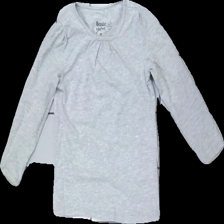
View: front
Type: Top
Category: Children
Brand: Not in the list
Brand text on label: basic you
Colors: Grey
Material: ?
Cut: Regular
Size: 98
Season: All
Stains: Major
Damage: fläck
Damage location: top center
Damage 2 location: middle left
Price range: <50
Recommended usage: Export
Description: grå långärmad tröja med fläck fram